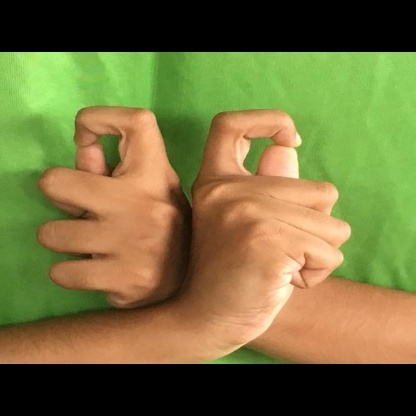
Mudra: Berunda